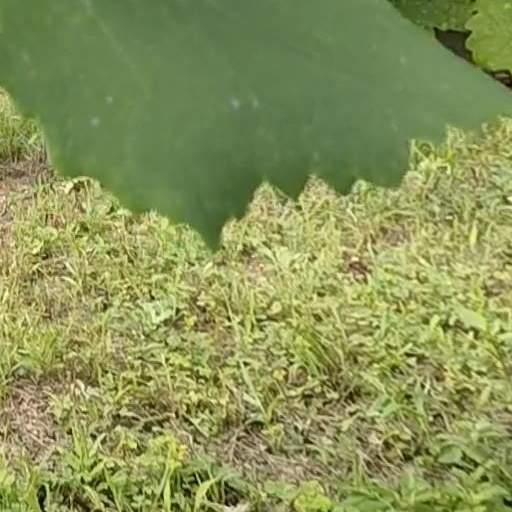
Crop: grape